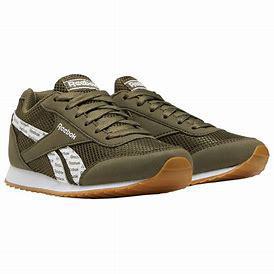
Brand: Reebok
Model: Royal Classic Jogger 2